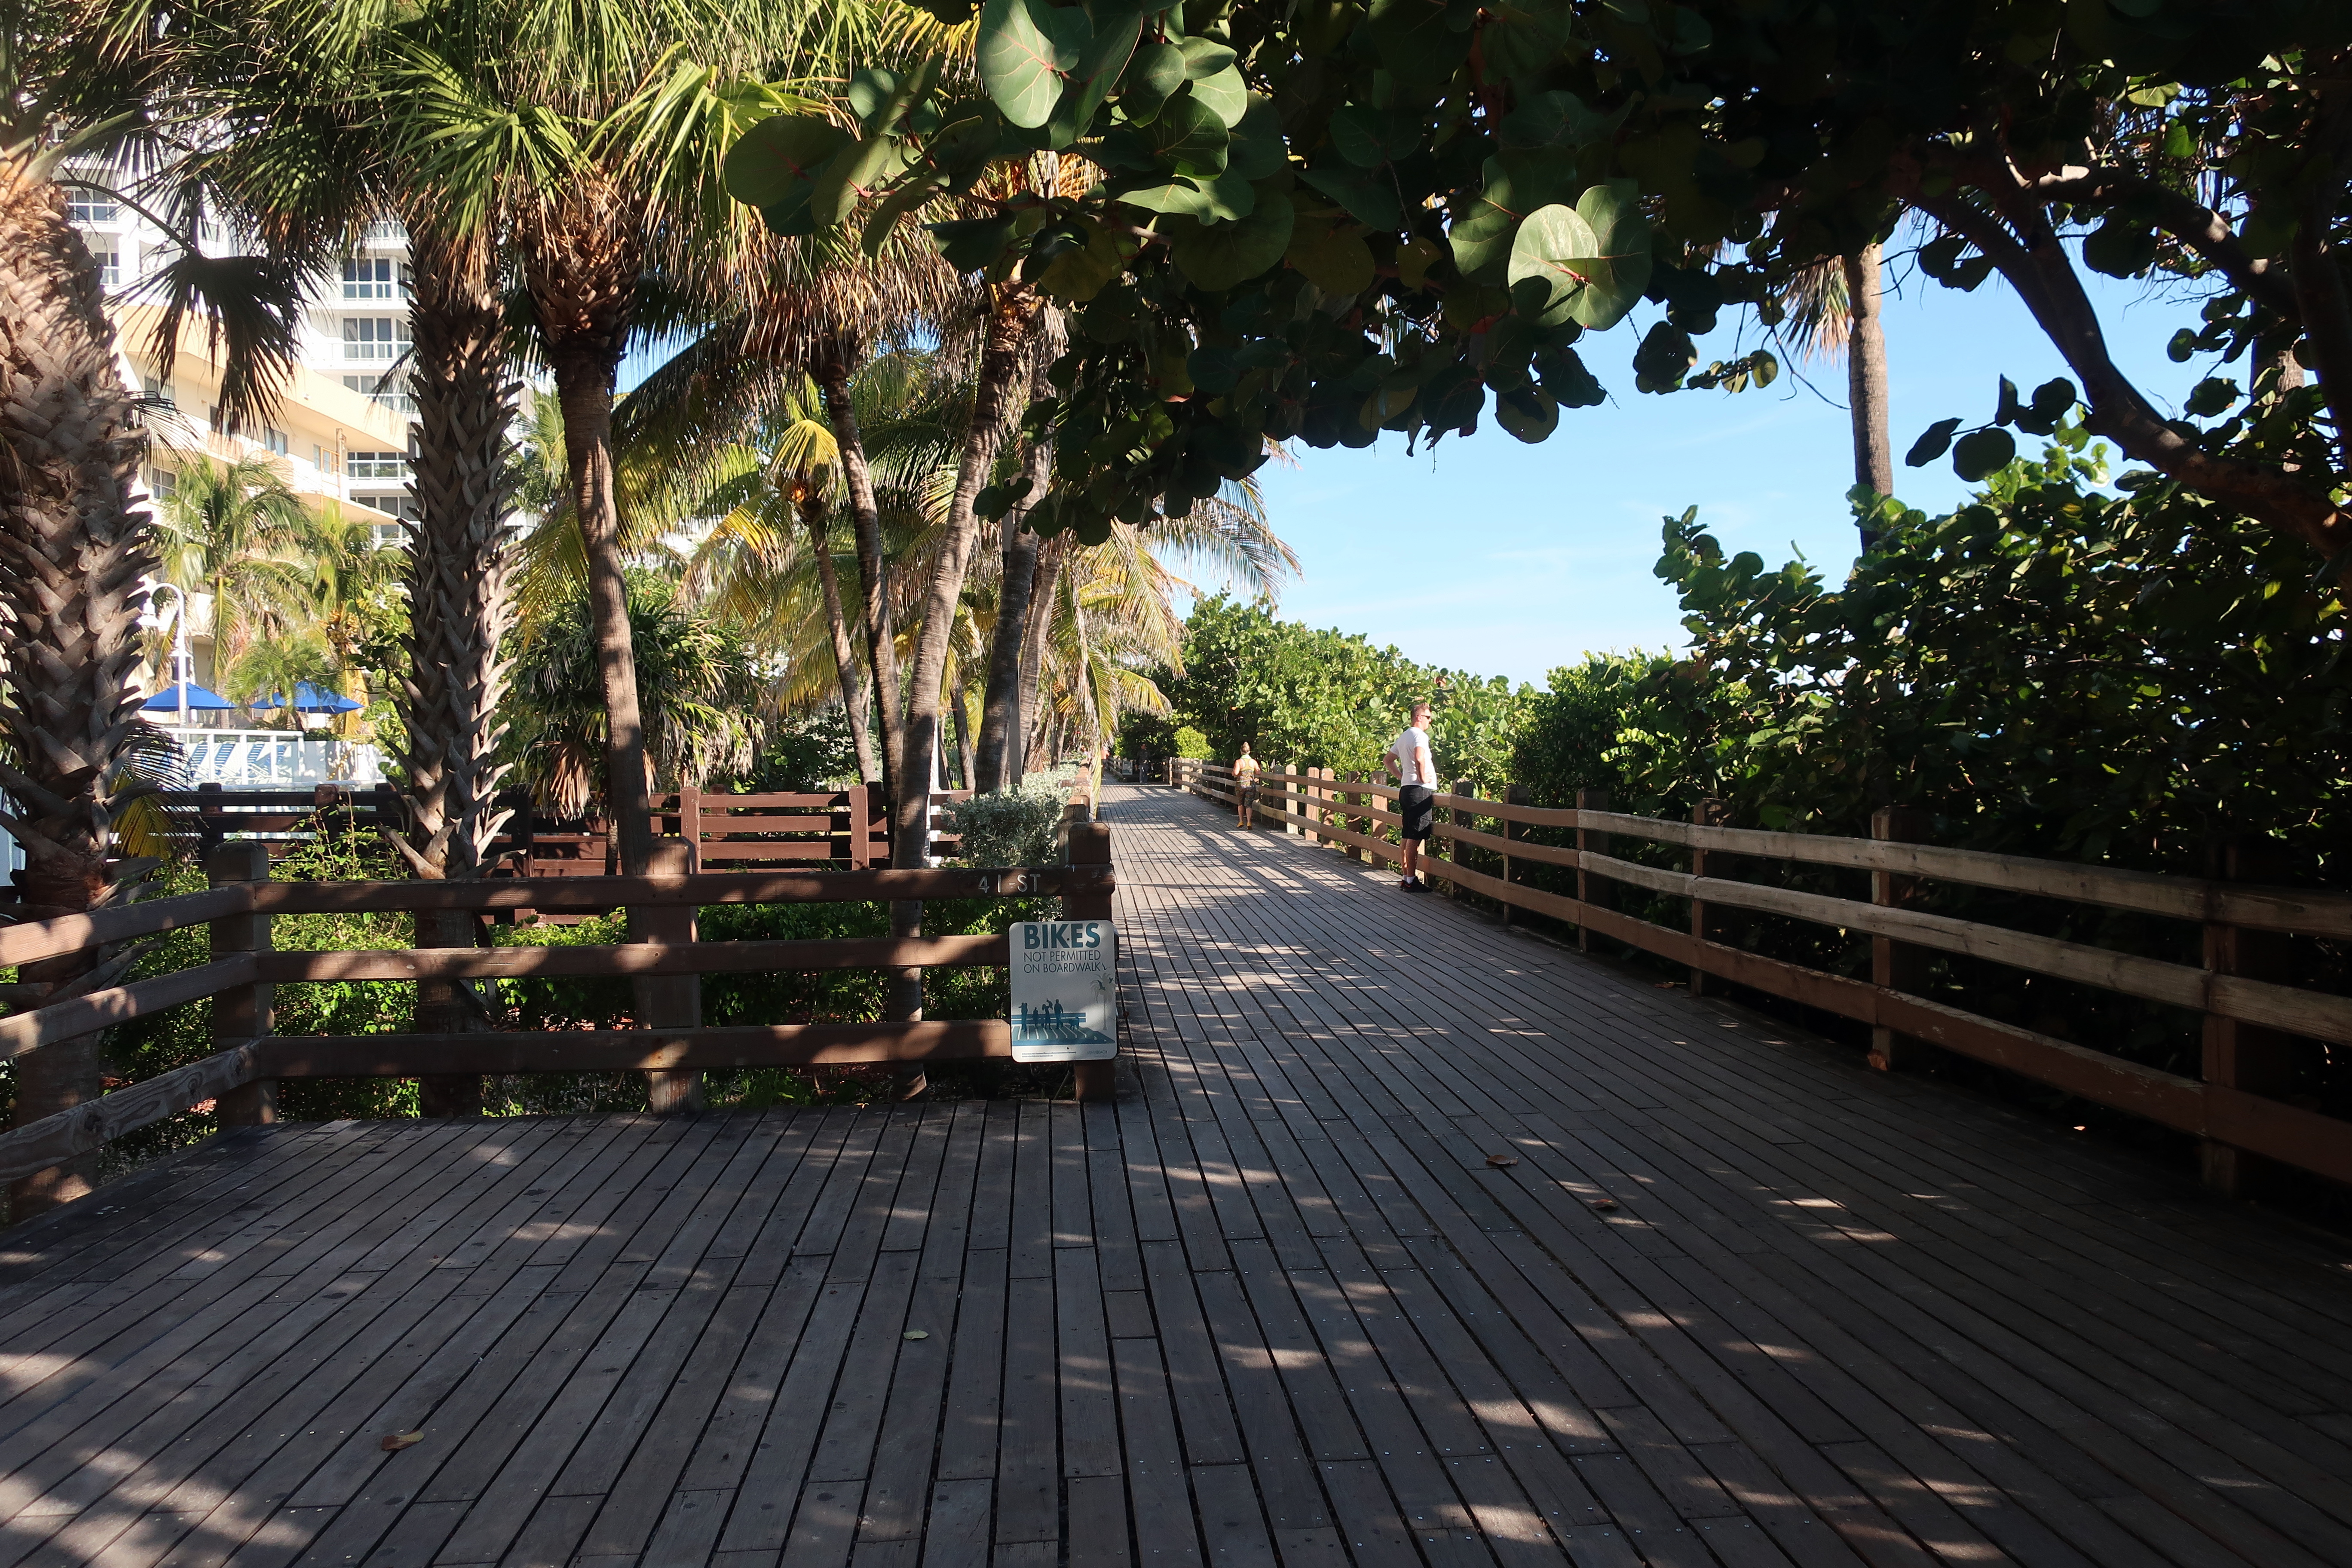
skyline, building, city, skyscraper, downtown, dusk, evening, landmark, tower block, metropolis, urban area, geographical feature, human settlement, metropolitan area, architecture, shopping mall, ceiling, lobby, airport terminal, interior design, boardwalk, walkway, tree, sky, botany, wood, deck, plant, road, vacation, road surface, tourism, sidewalk, leisure, national park, path, park, nonbuilding structure, forest